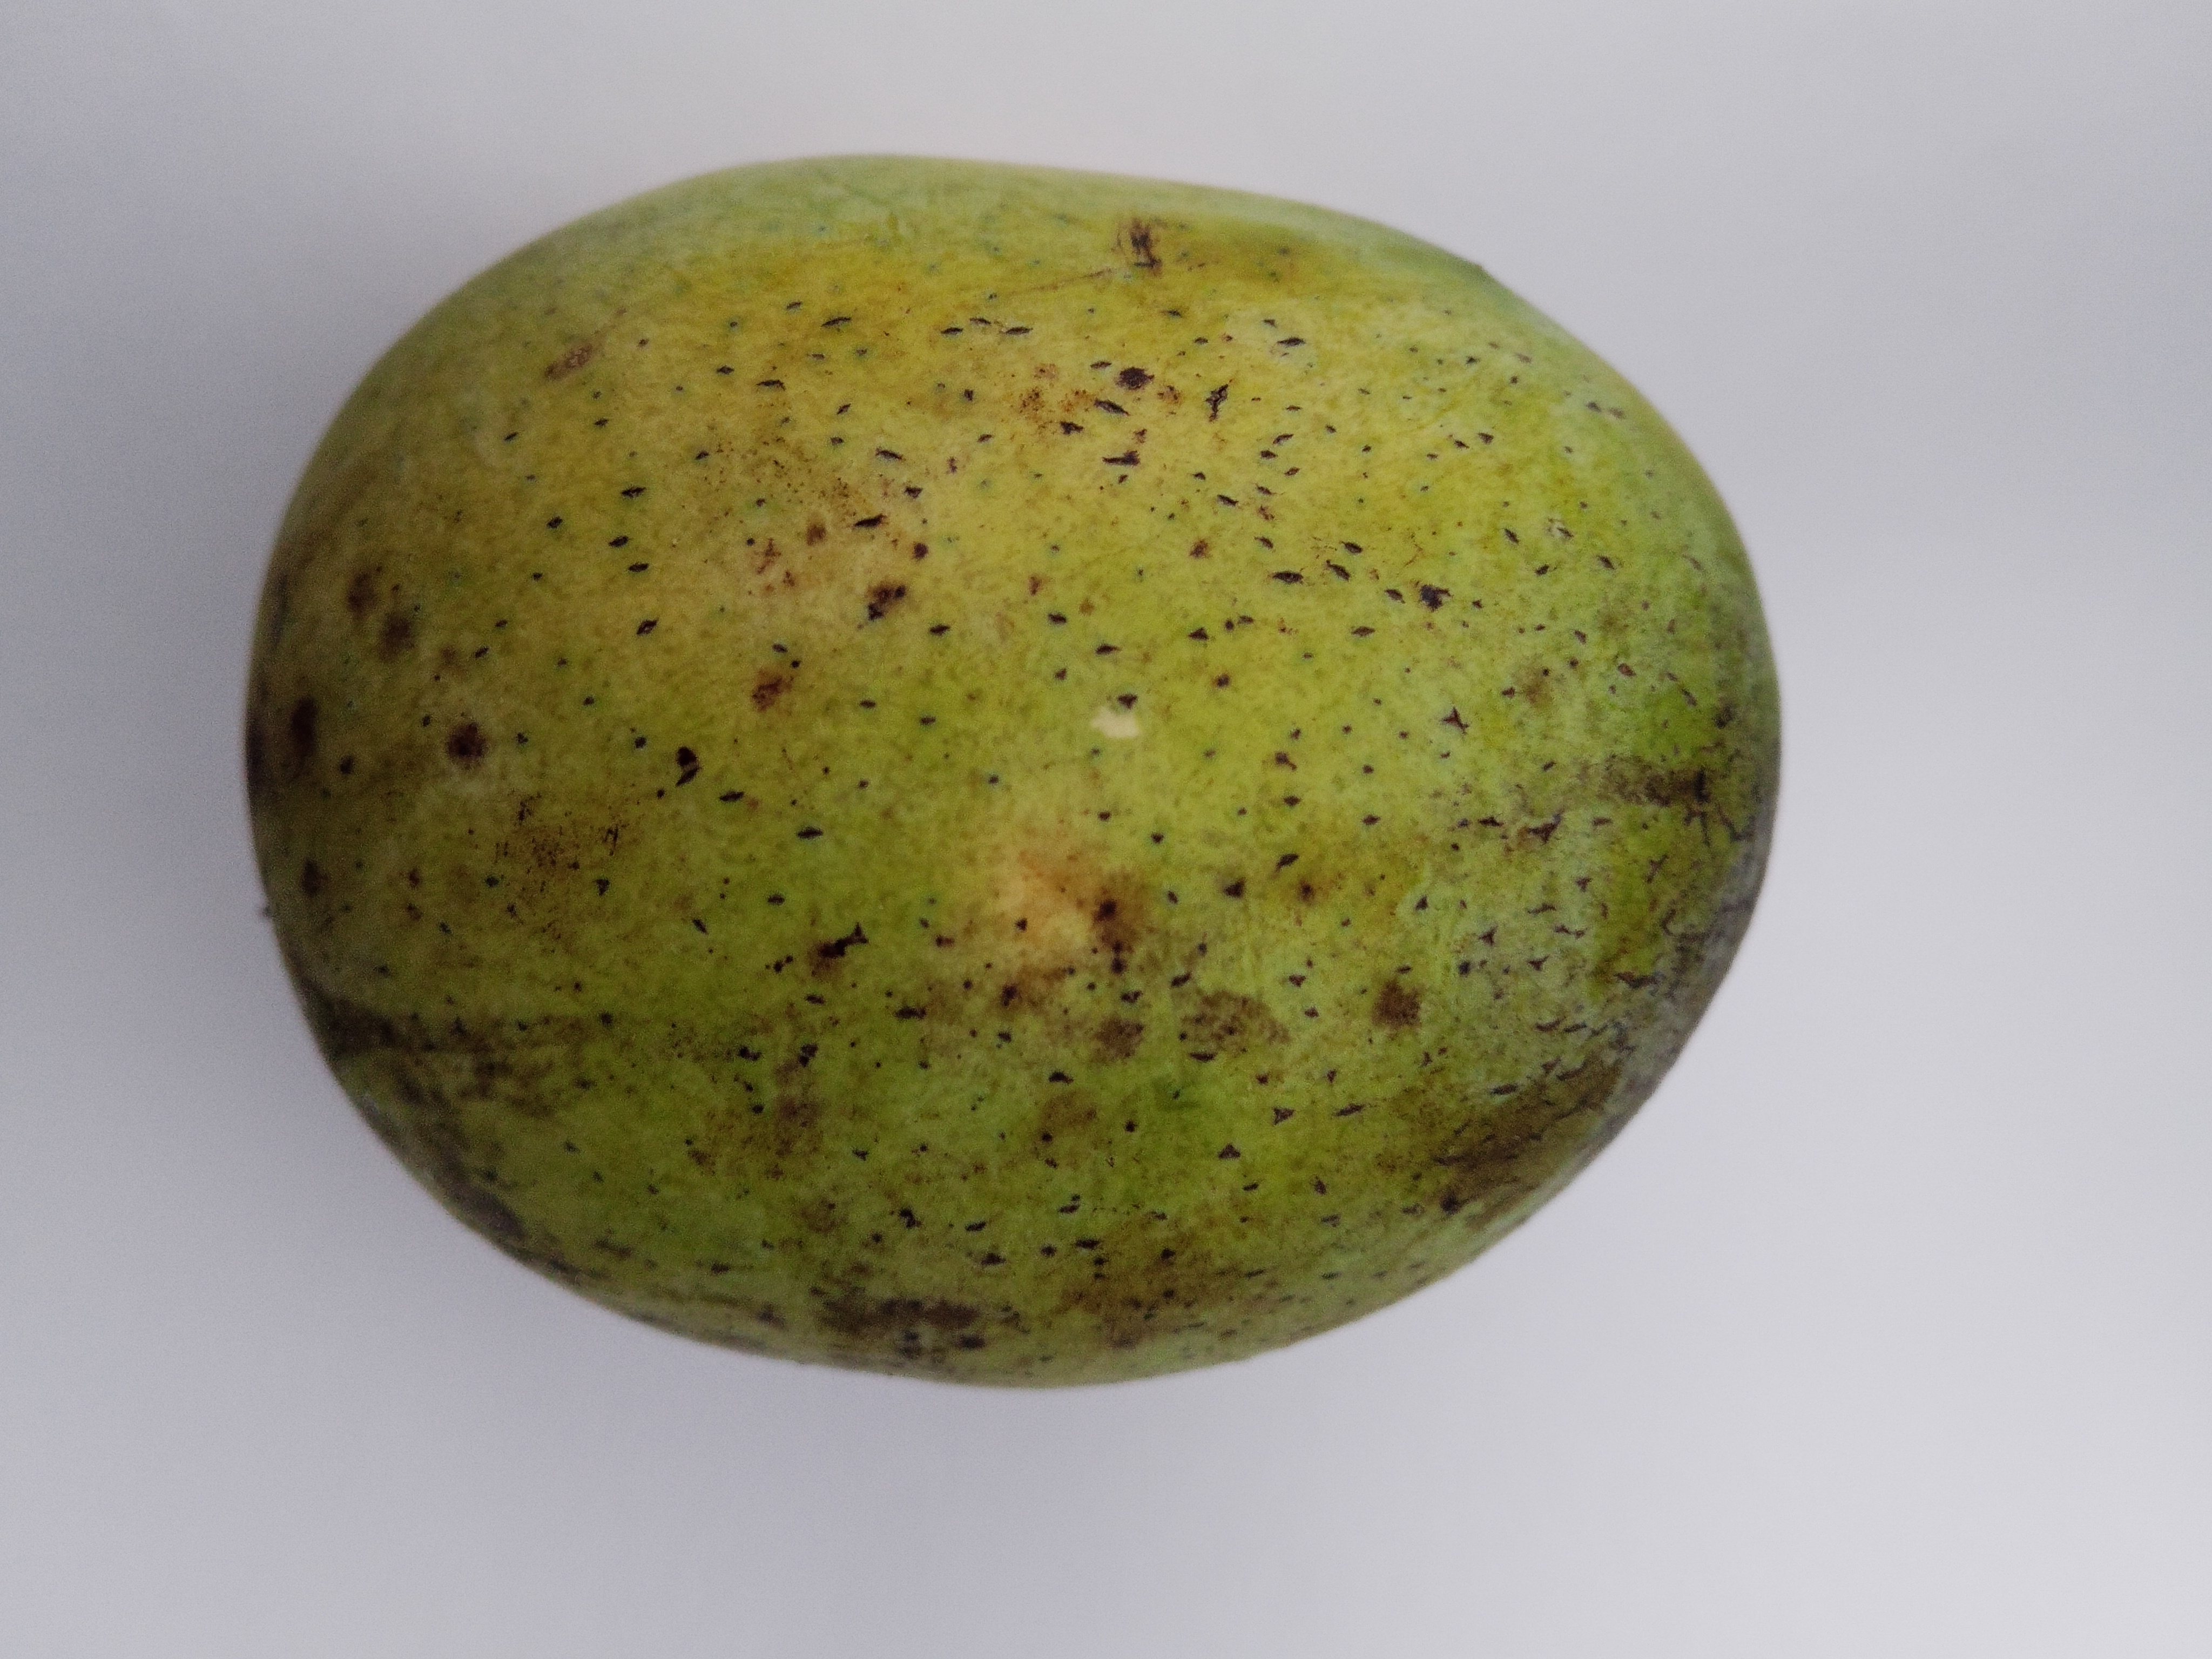
Mango variety: Langra